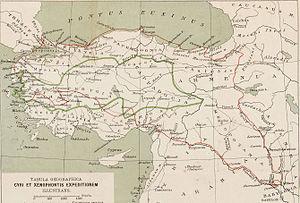
L’Anabase est une des plus célèbres œuvres de l'auteur grec Xénophon.